Royal Hussars

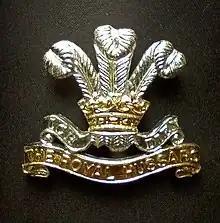

The Royal Hussars (Prince of Wales's Own) was a cavalry regiment of the British Army. It was formed by the amalgamation of the 10th Royal Hussars and the 11th Hussars in 1969 and it amalgamated with the 14th/20th King's Hussars to form the King's Royal Hussars in 1992.